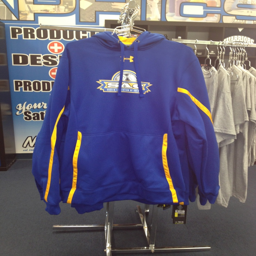
these hoodies were among the many items we offered young soccer players and their fans this weekend .